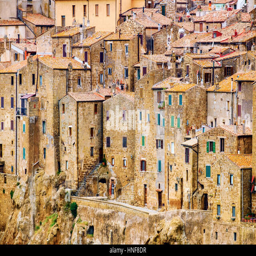
a city is a small medieval town